Let Me Reintroduce Myself

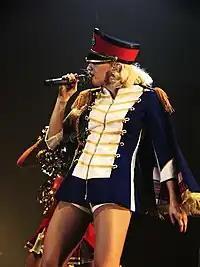
A color photograph of No Doubt bowing together after a concert in May 2009.

Prior to its release, Stefani's new single was predicted by some critics to serve as her official return to pop music, following the release of strictly-holiday themed music and country duets within recent years. Ultimately, "Let Me Reintroduce Myself" was described as a Latin-sounding reggae, ska, and pop song, influenced by Stefani's roots in No Doubt. Kelli Skye Fadroski from the "Orange County Register" compared the song to early No Doubt, noting the addition of horns and a flamenco-sounding guitar in the instrumentation. "Entertainment Weekly"s Joey Nolfi described the song's genre as ska pop and noted its use of "warm strings, echoey brass, and groovy keys"; furthermore, he compared its sound to Stefani's previous works, "Tragic Kingdom" (1995) and "Return of Saturn" (2000). Calling the song bouncy, the staff at "Spin" said it was a reggae track that serves as Stefani's "way of cheekily saying that she’s back". Specifying that the song is "reggae-inspired", a staff member for KGSR claimed that the song helped "bring [...] back memories of Stefani’s days with No Doubt". Stefani said her intentions behind the song were to hopefully "bring a little bit of joy" to her fans and return to where she "started musically which was with ska and reggae".